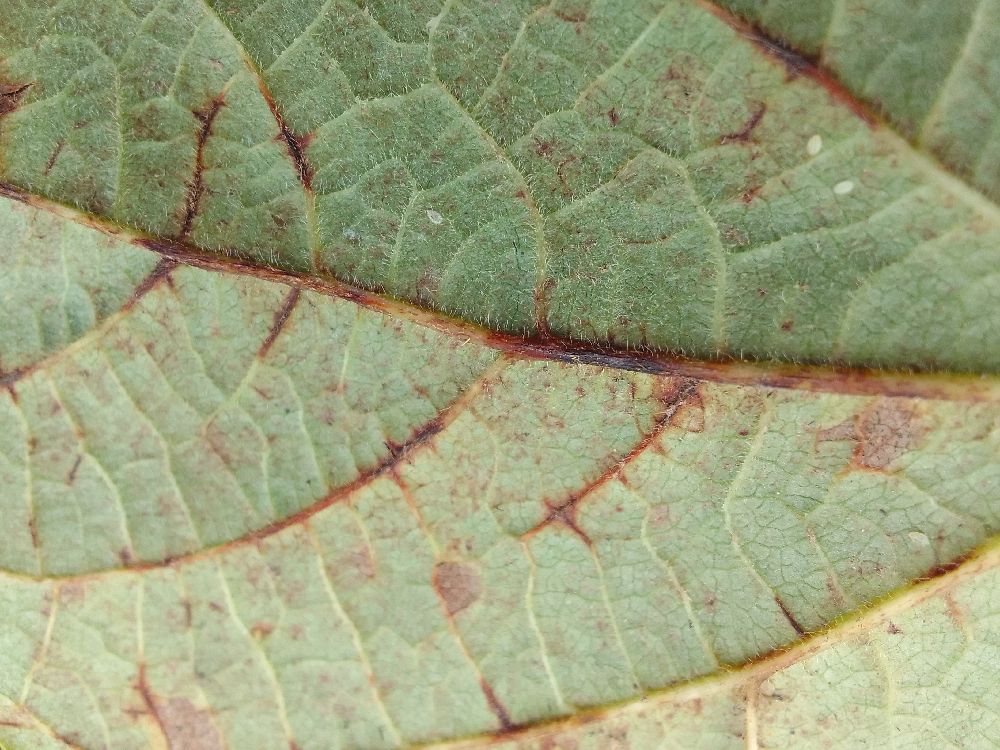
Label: anthracnose